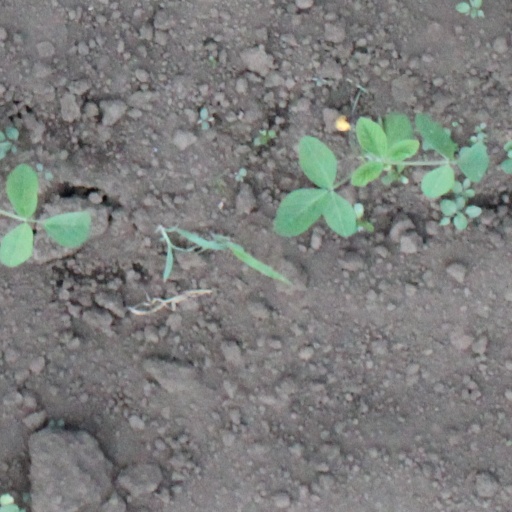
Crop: soybean